Shadows (Sallinen)

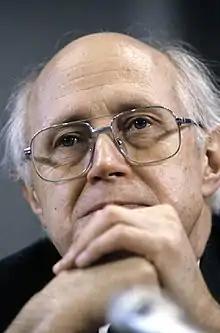
Mstislav Rostropovich, who conducted the world premiere of Sallinen's "Shadows"

According to the publisher, Novello & Co, "Shadows" is scored for the following: